Hal's Hole in One Golf

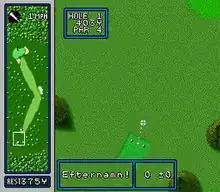
One of the courses in the game.

The game is essentially a standard 18-hole golf video game, which is played from a top-down perspective. Players can enter up to four characters (letters and numbers) for their name. Wind speeds are shown in meters per second. Water hazards notifications appear in big gray letters.